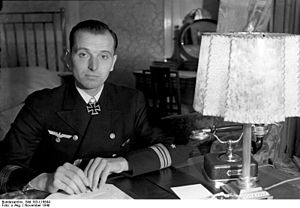
Otto Kretschmer
Otto Kretschmer i 1940
Otto Kretschmer var en tysk ubådskaptajn under 2. verdenskrig. Målt på den sænkede tonnage, var han den mest succesfulde kaptajn, da han nåede at sænke 47 skibe med en samlet tonnage på 274.333 ton i perioden september 1939 til marts 1941, hvor han blev taget til fange.